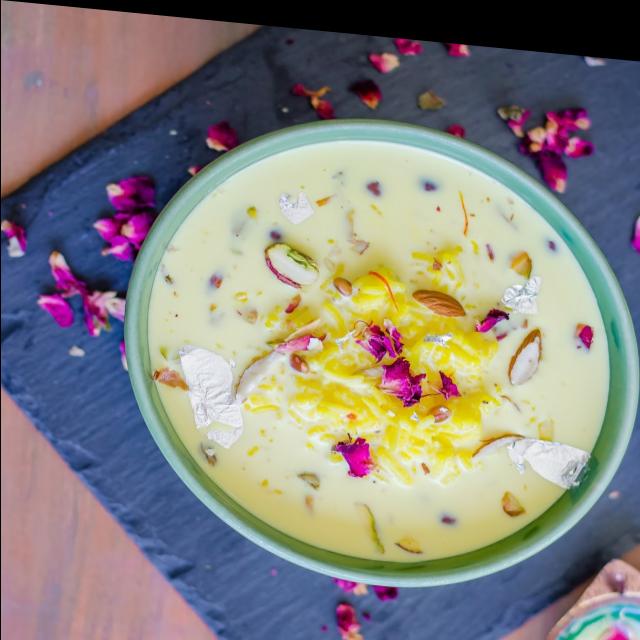
Dish: kheer